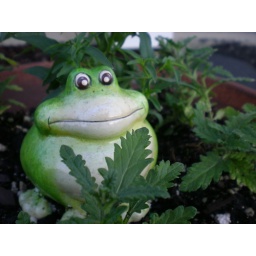
This one doesn't have the red flower in it, so its not as striking.